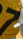
Number: 7